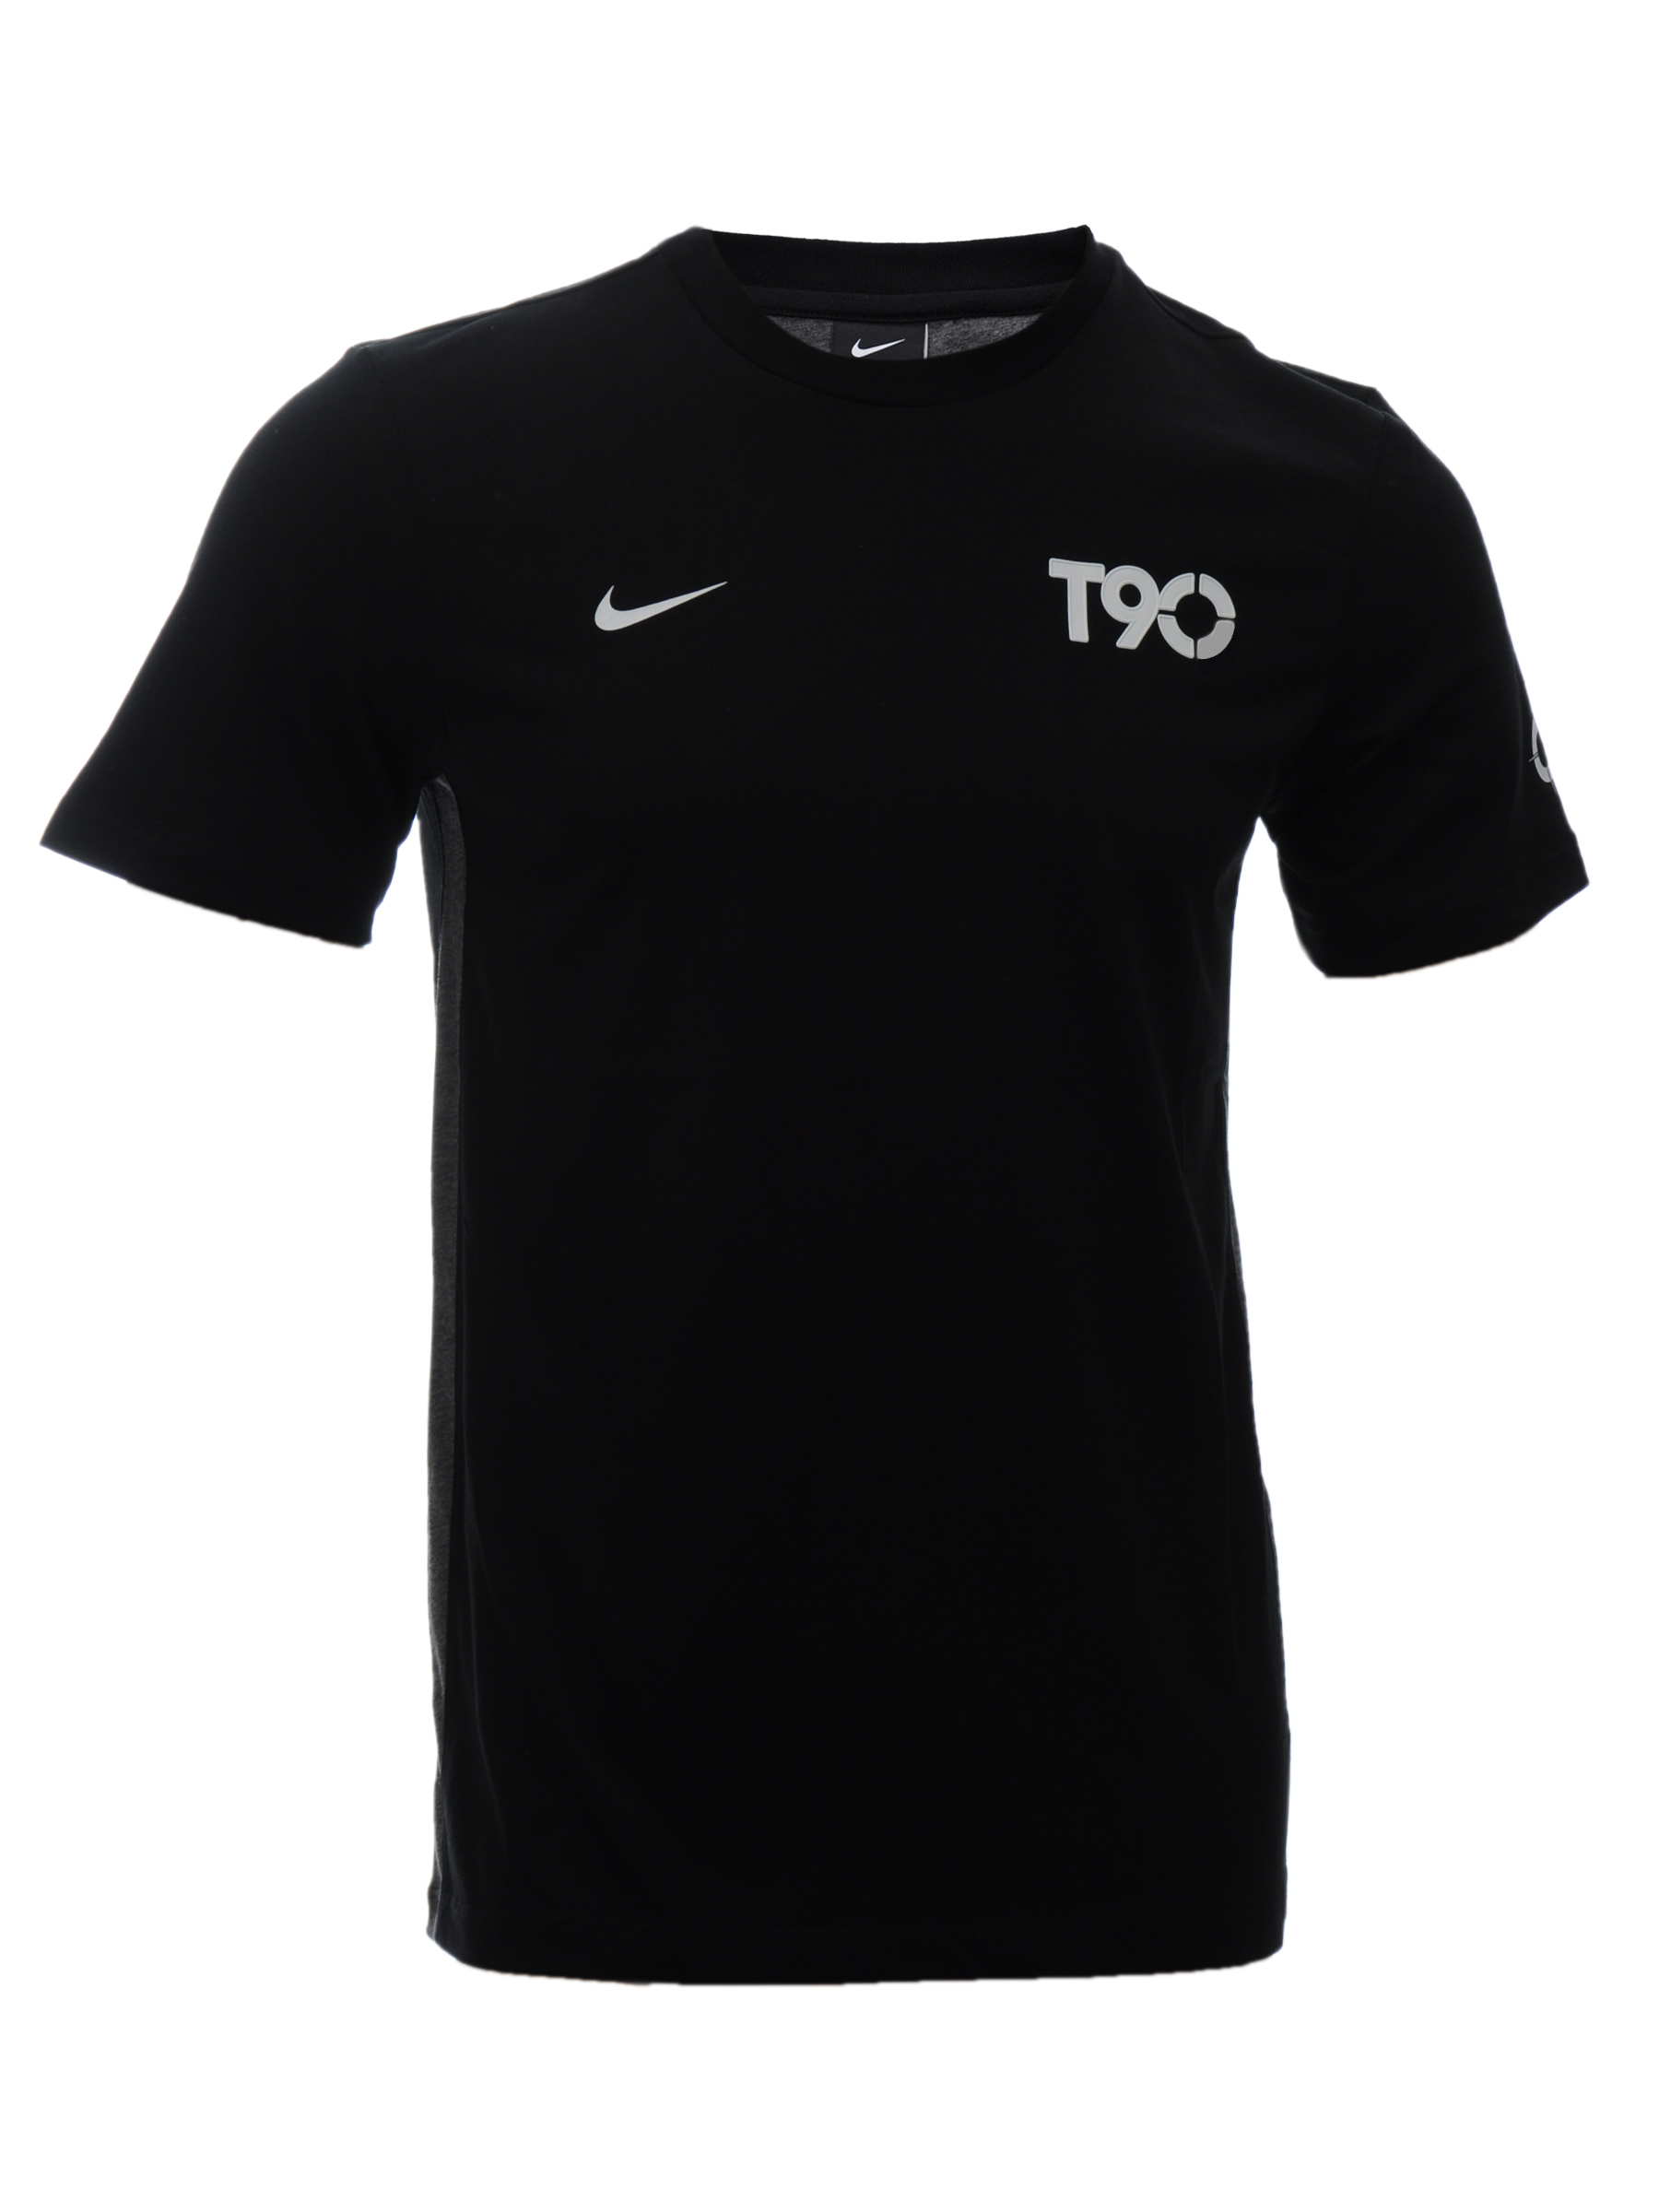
Nike Men AS T90 Black Tshirts
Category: Apparel / Topwear / Tshirts
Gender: Men
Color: Black
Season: Fall 2011
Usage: Sports